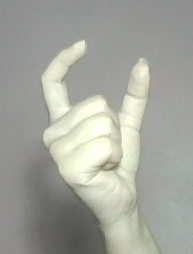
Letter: nun